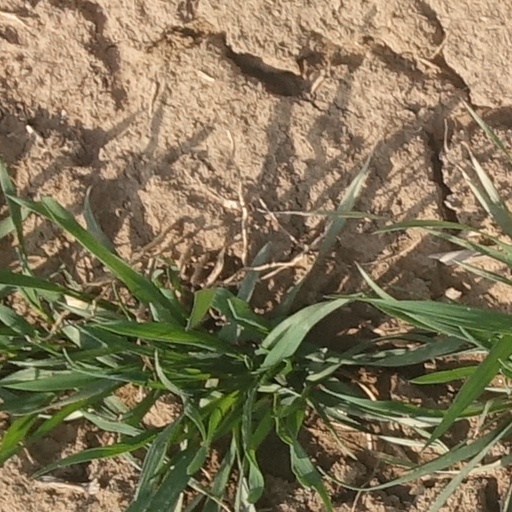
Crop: wheat